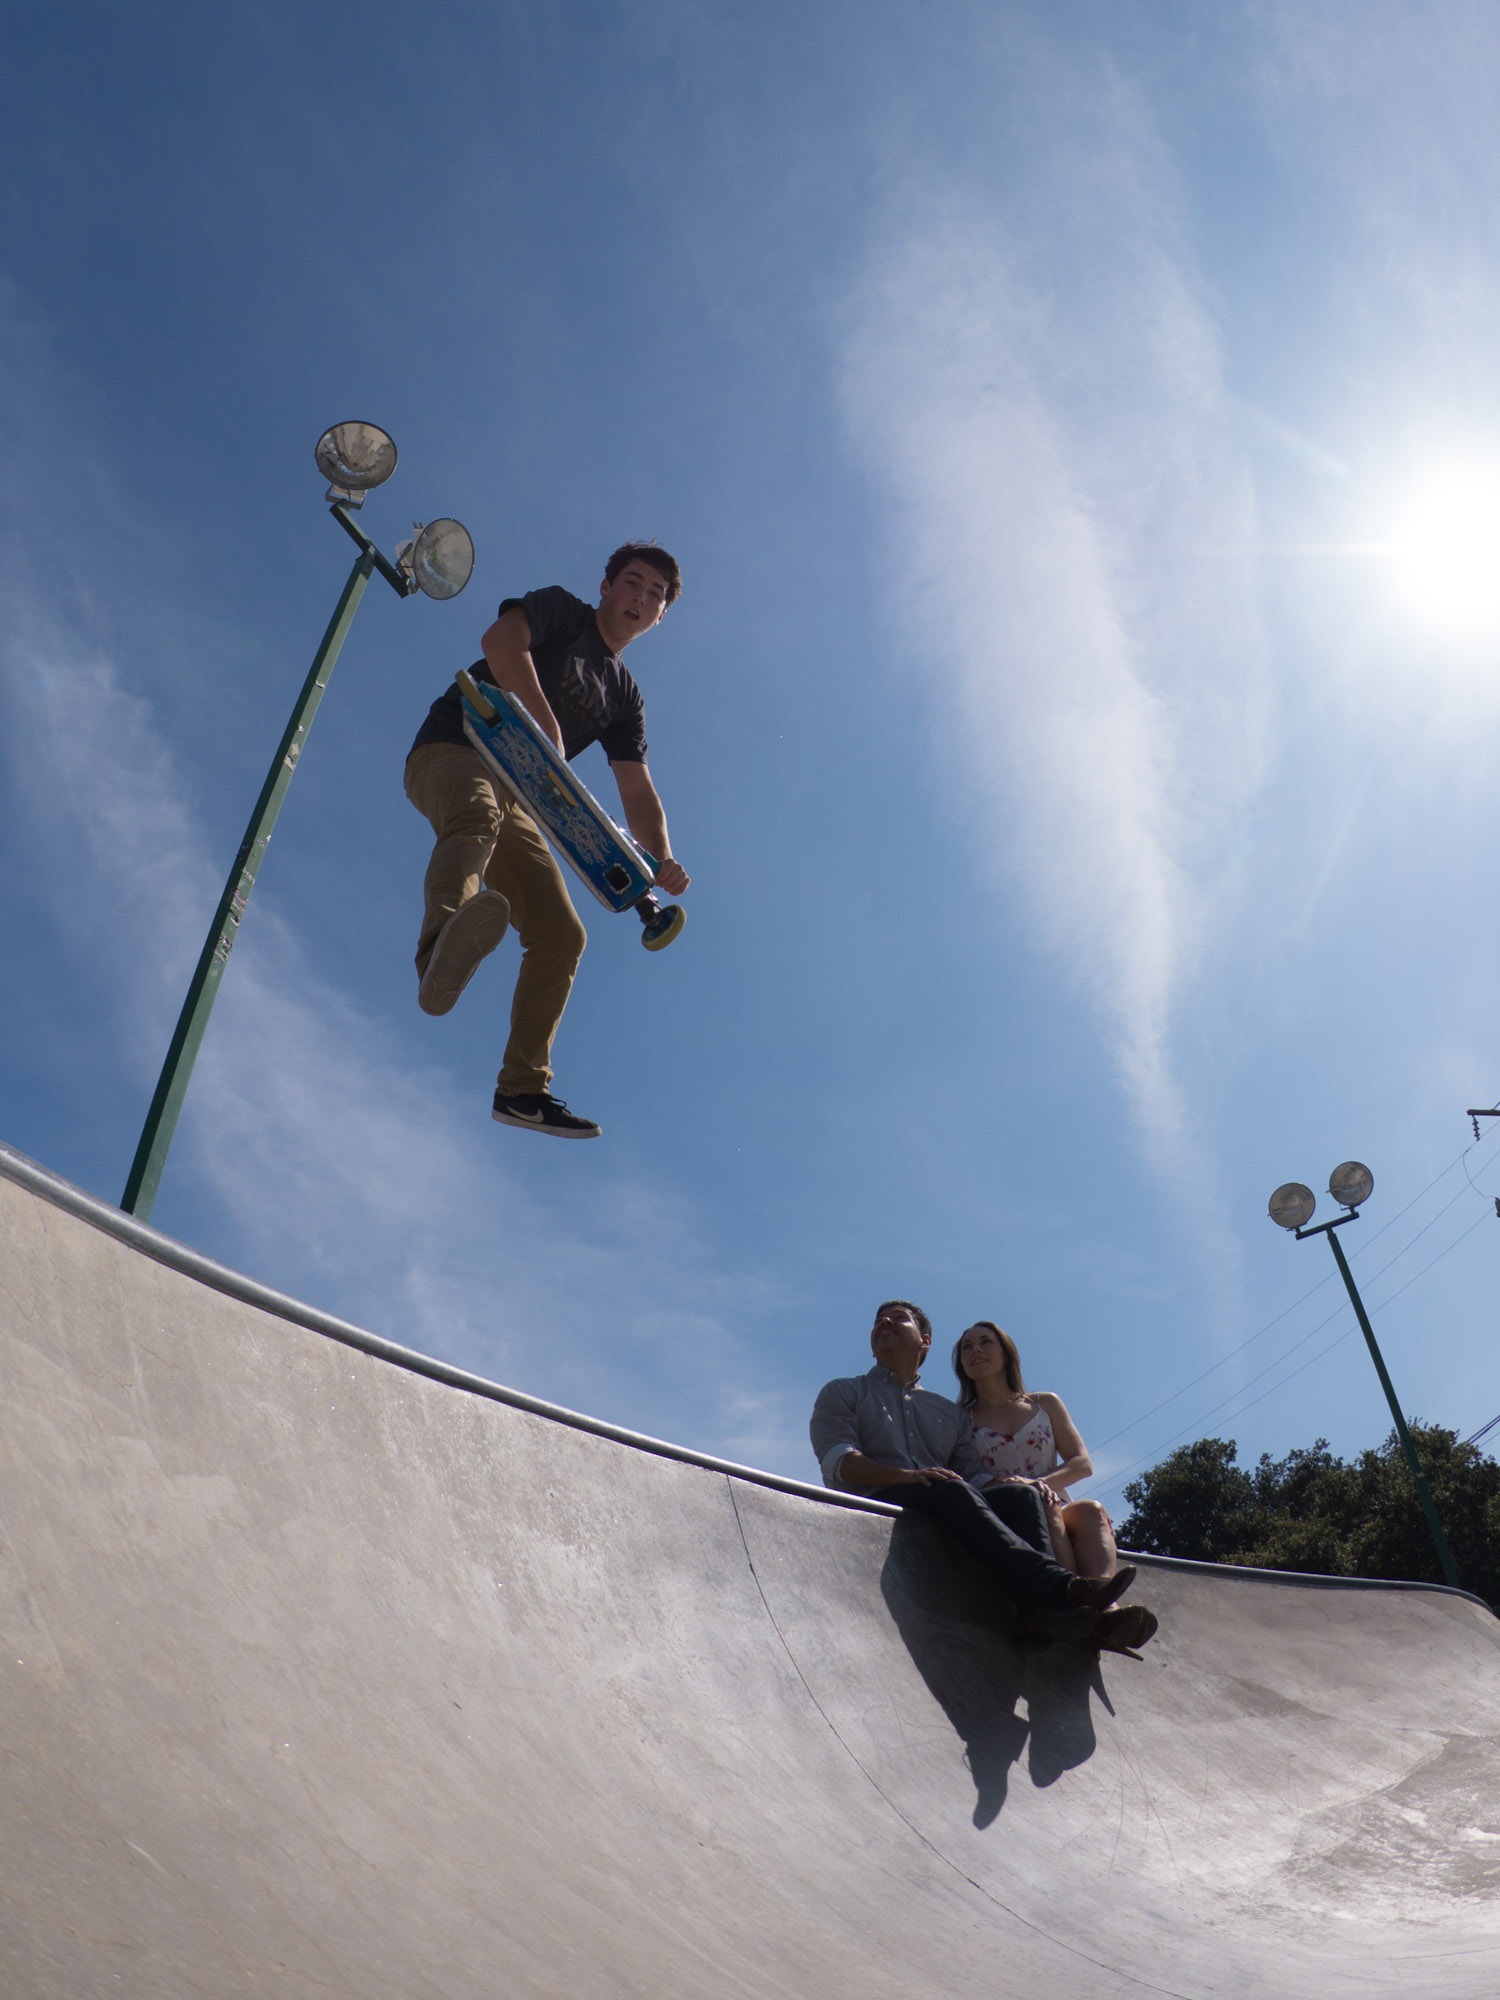
board, skateboard, skate, urban, skateboarding, recreation, couple, extreme, snowboard, extreme sport, skateboarder, sports equipment, fun, sports, snowboarding, watching, outdoor recreation, atmosphere of earth, skateboarding equipment and supplies, boardsport, cycle sport, bicycle motocross